Sheriffs in the United States

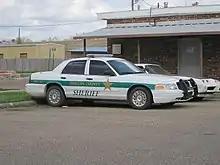
Phillips County, Arkansas, sheriff cruiser

In Arkansas, sheriffs and their deputies are fully empowered peace officers with county-wide jurisdiction and thus, may legally exercise their authority in unincorporated and incorporated areas of a county. Under state law, sheriffs and their deputies, as well as all other law enforcement and peace officers, are on-duty 24 hours a day, meaning they can make arrests with or without a warrant (provided the warrant-less arrest is a result of a violation of law committed in their presence or view).